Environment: real
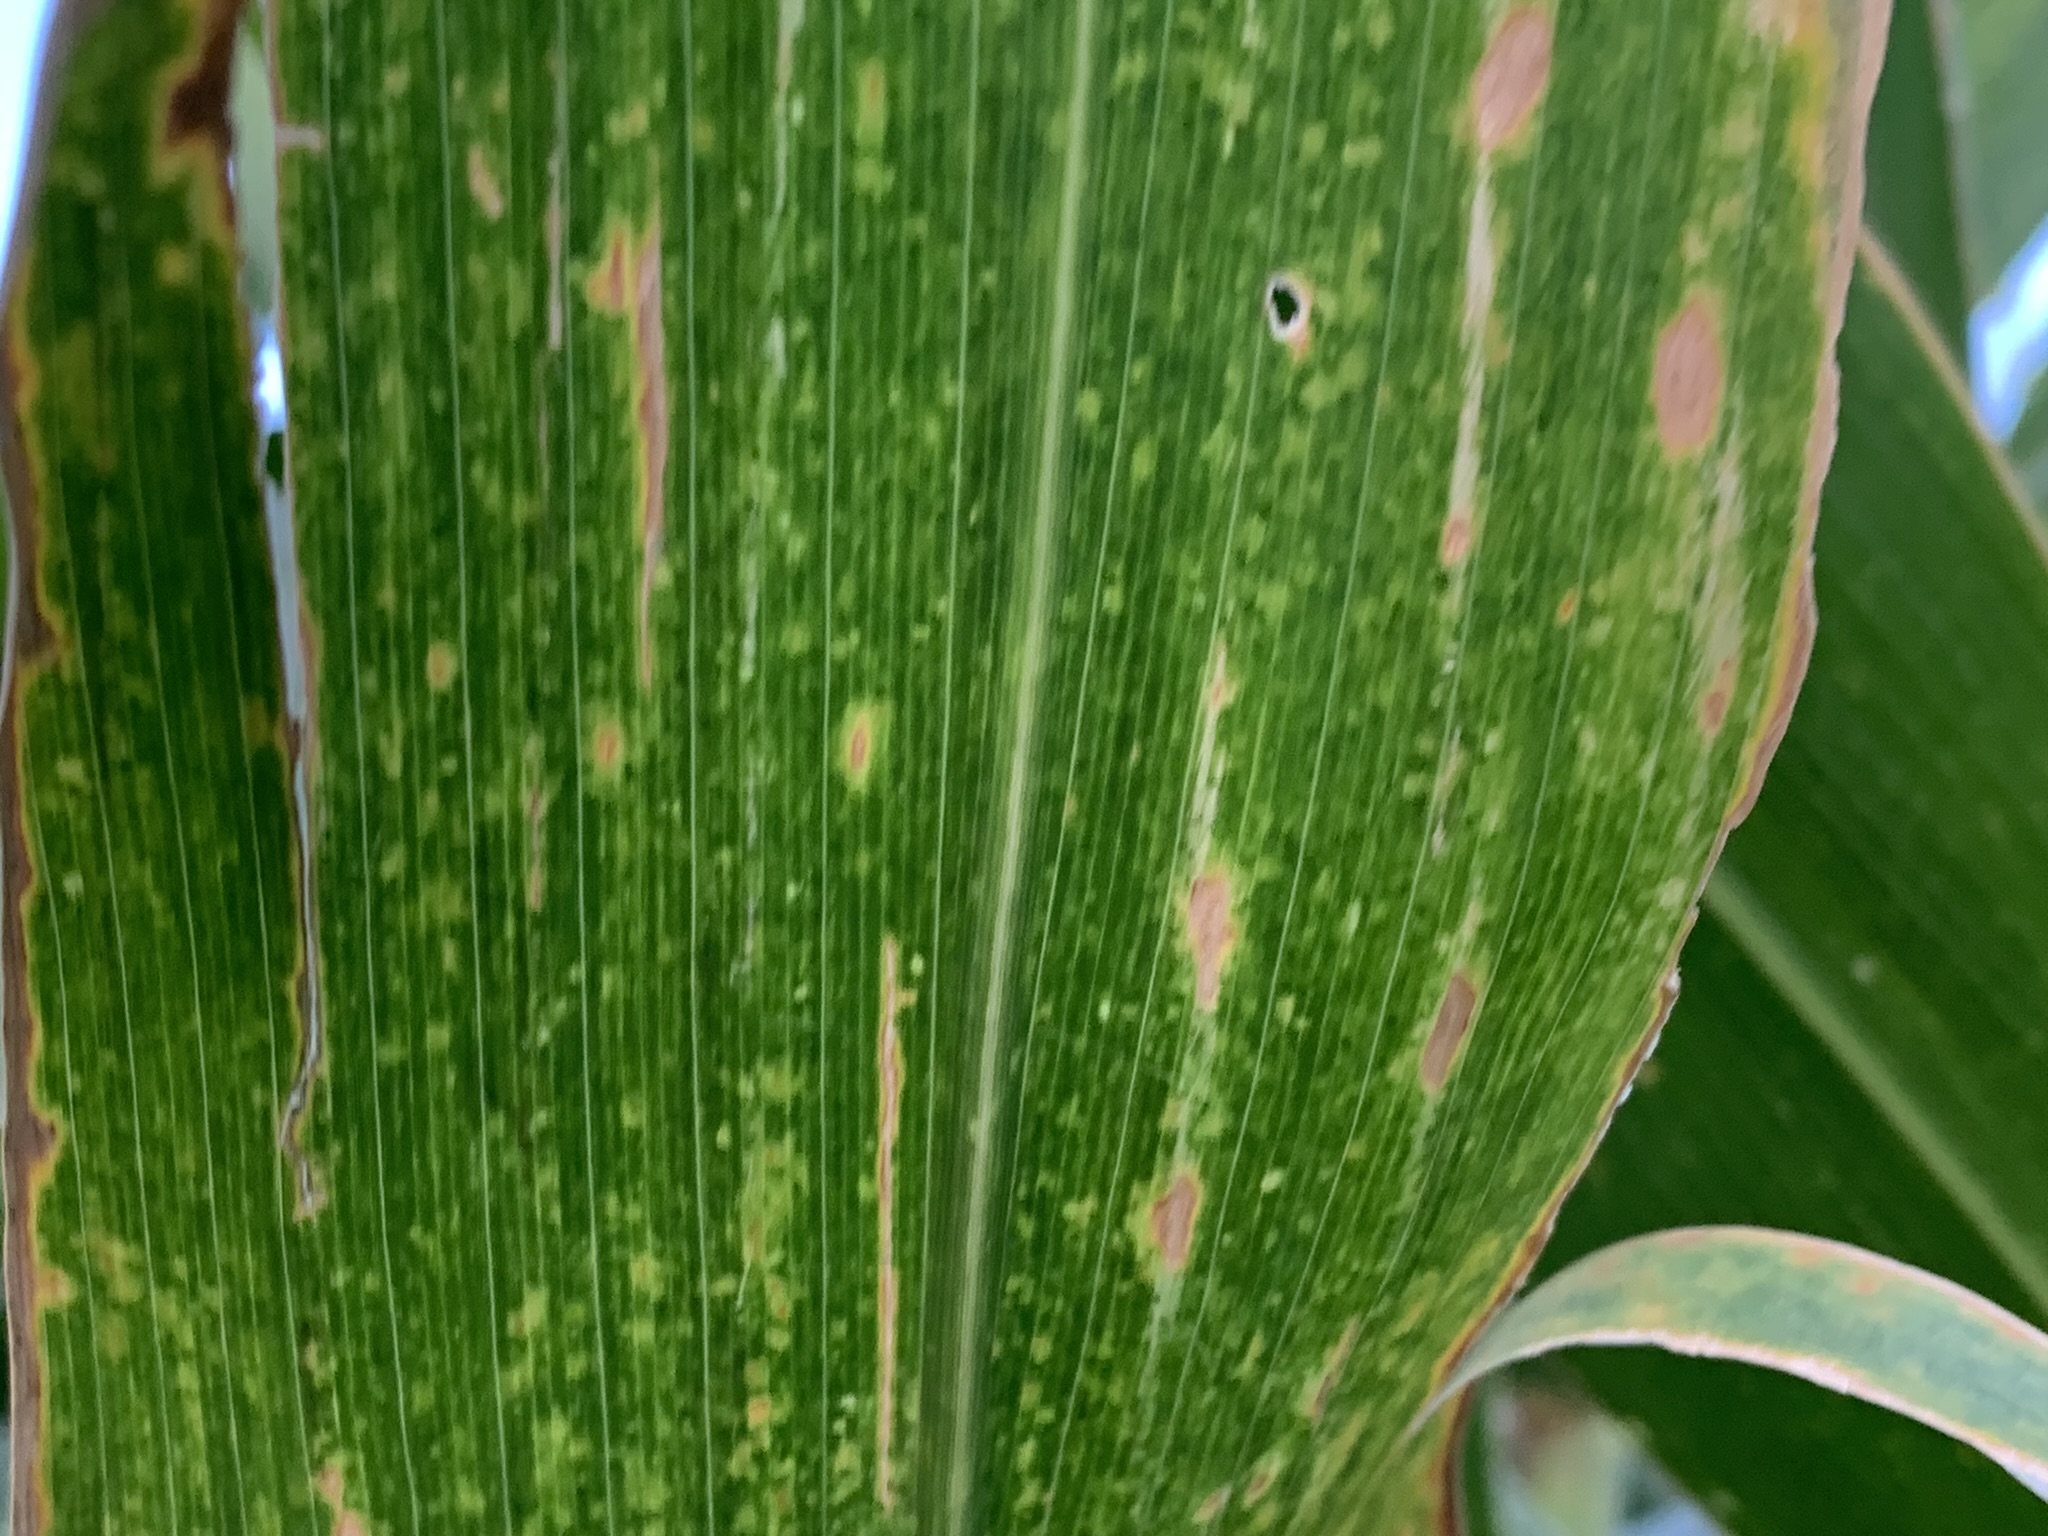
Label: lethal_necrosis